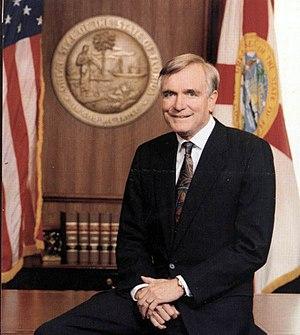
Lawton Mainor Chiles, Jr., né le 3 avril 1930 à Lakeland et mort le 12 décembre 1998 à Tallahassee, est un homme politique américain membre du Parti démocrate.
Depuis son admission à l'Union, le 3 mars 1845, l'État de Floride élit deux sénateurs, membres du Sénat fédéral.